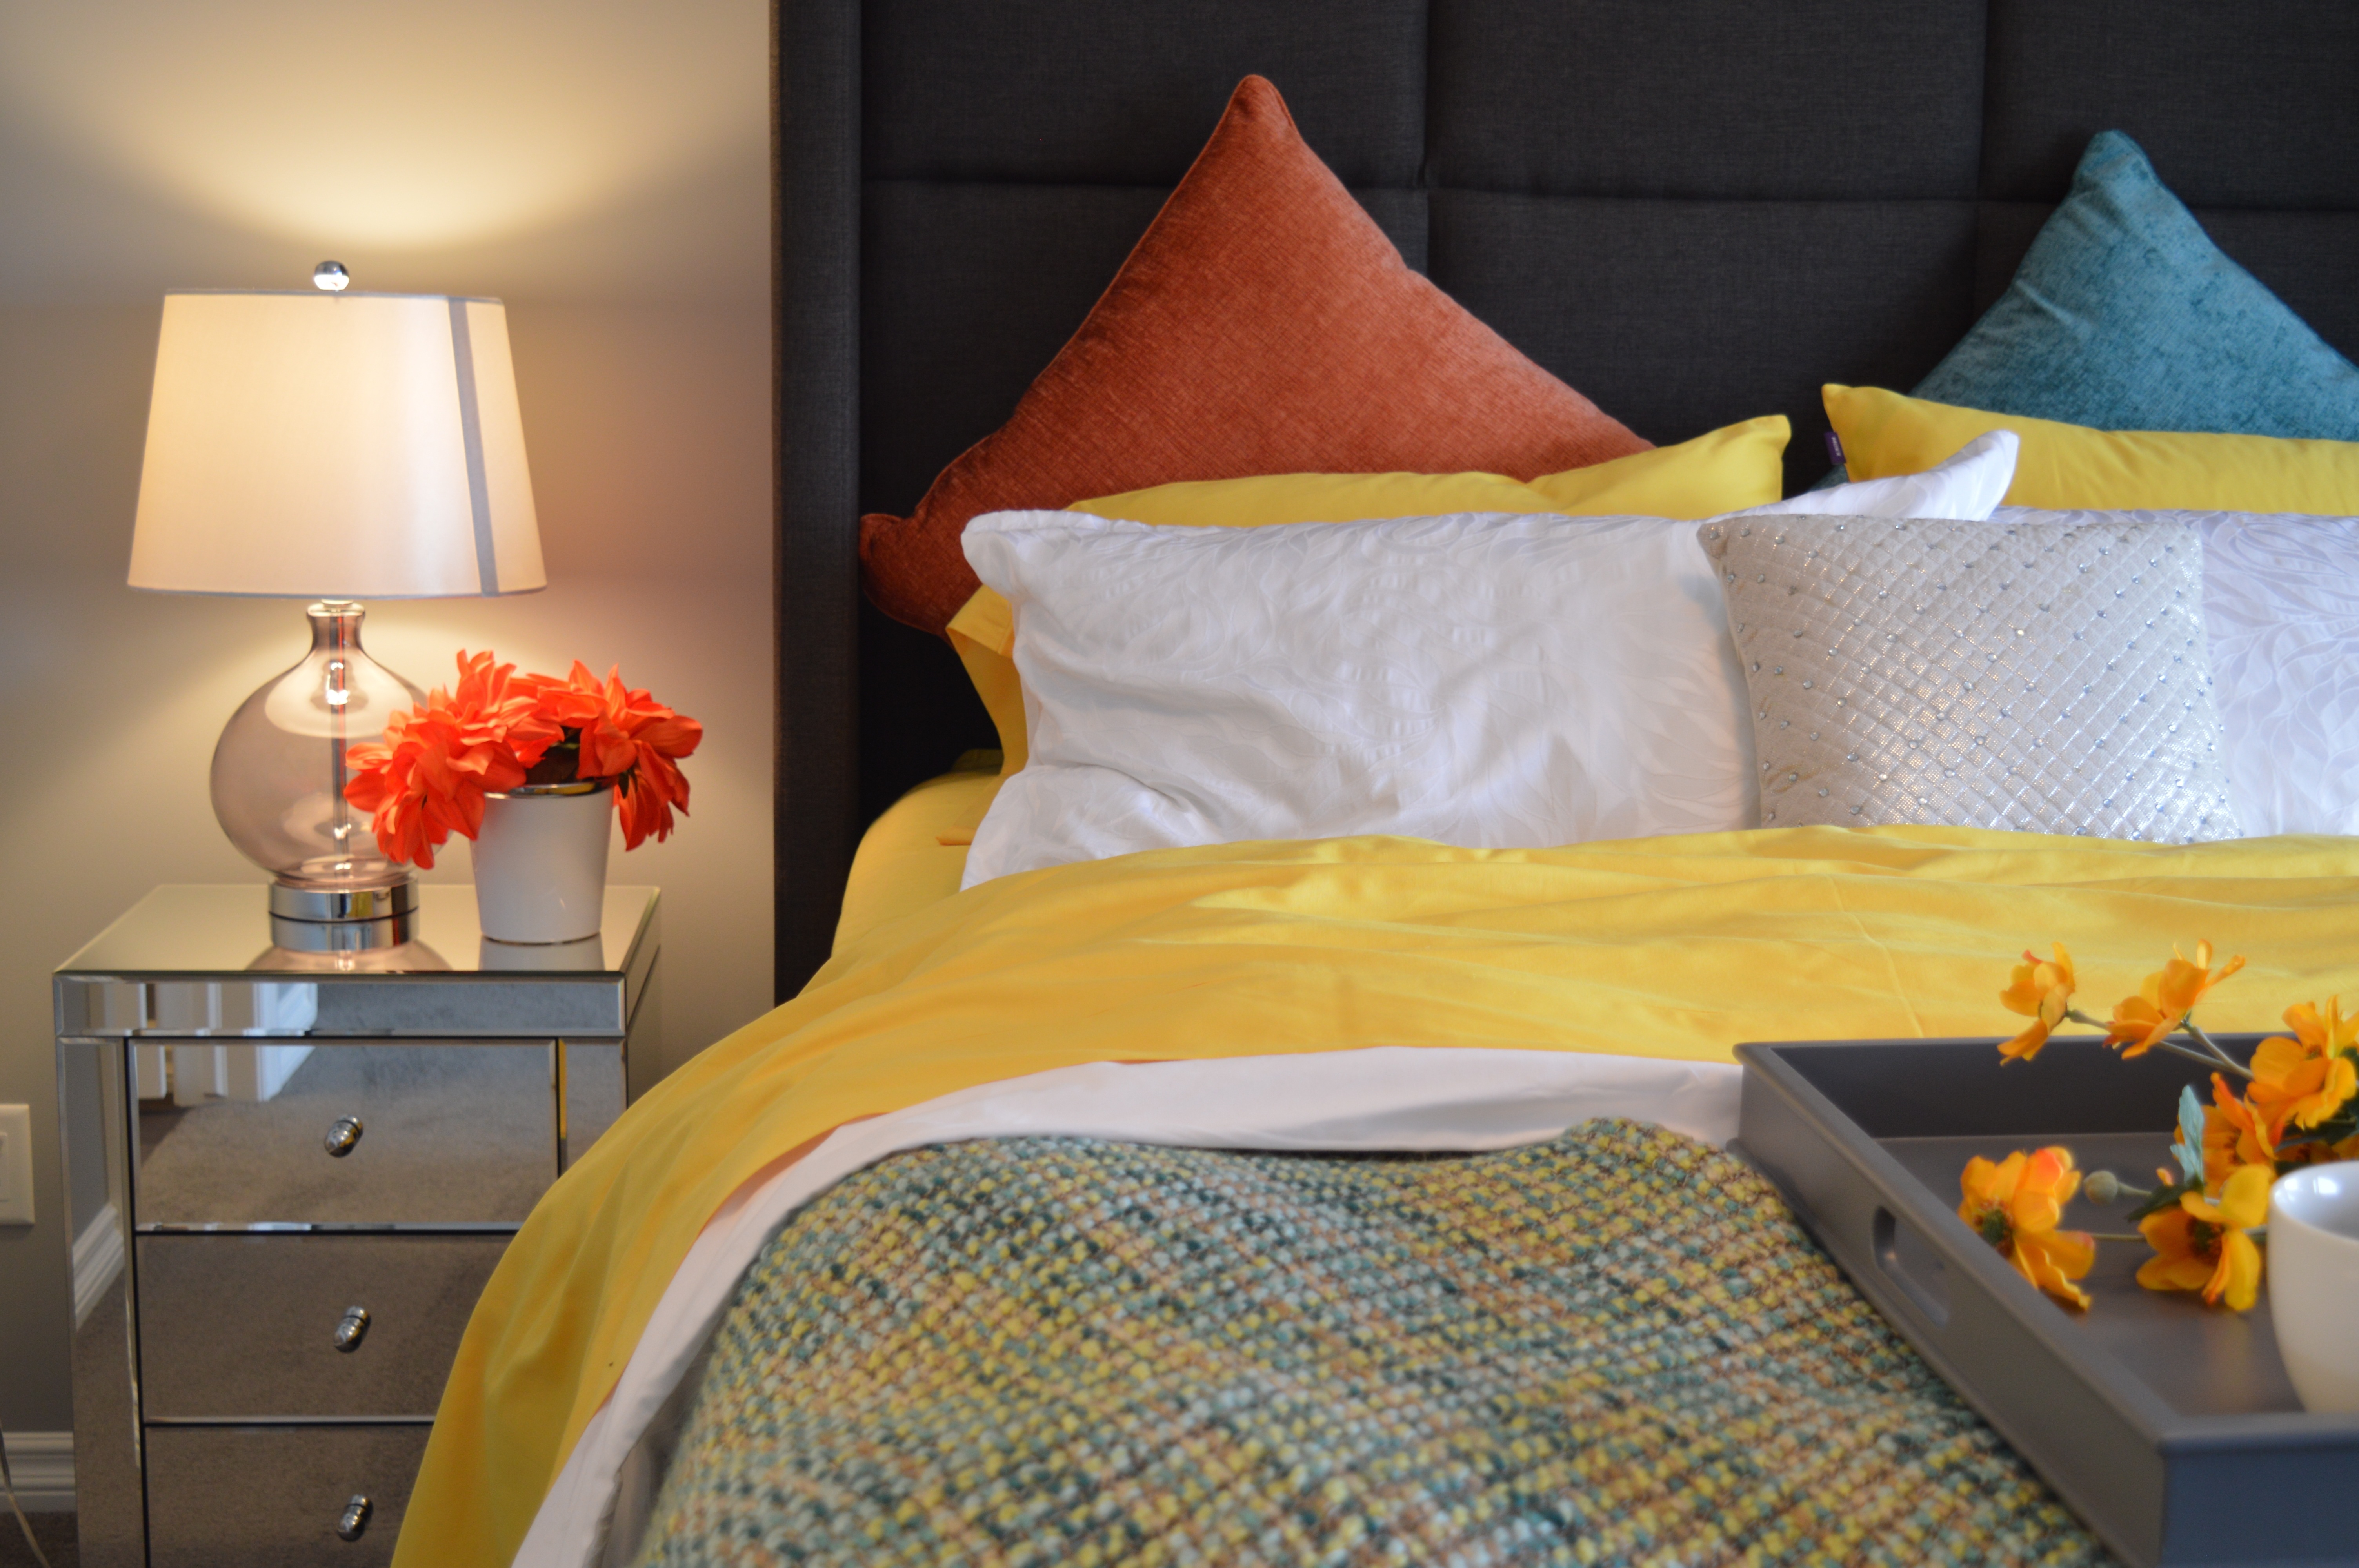
house, interior, home, sleeping, residence, residential, lamp, furniture, room, yellow, lighting, bedroom, decor, material, headboard, interior design, textile, sleep, bed, comfort, cushions, suite, comfortable, pillows, bedding, linens, comforter, duvet cover, bed sheet, bedside